Lorca FC

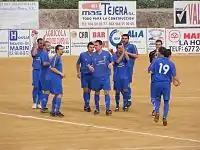
La Hoya Deportiva, during a match of the 2009–10 season.

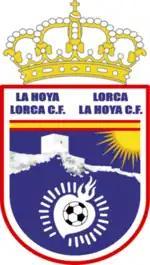
Club crest used from 2010 to 2016

The club was founded in 2003 as La Hoya Deportiva Club de Fútbol by constructor Pedro Rosell, whose enterprise sponsored the team in its first years.